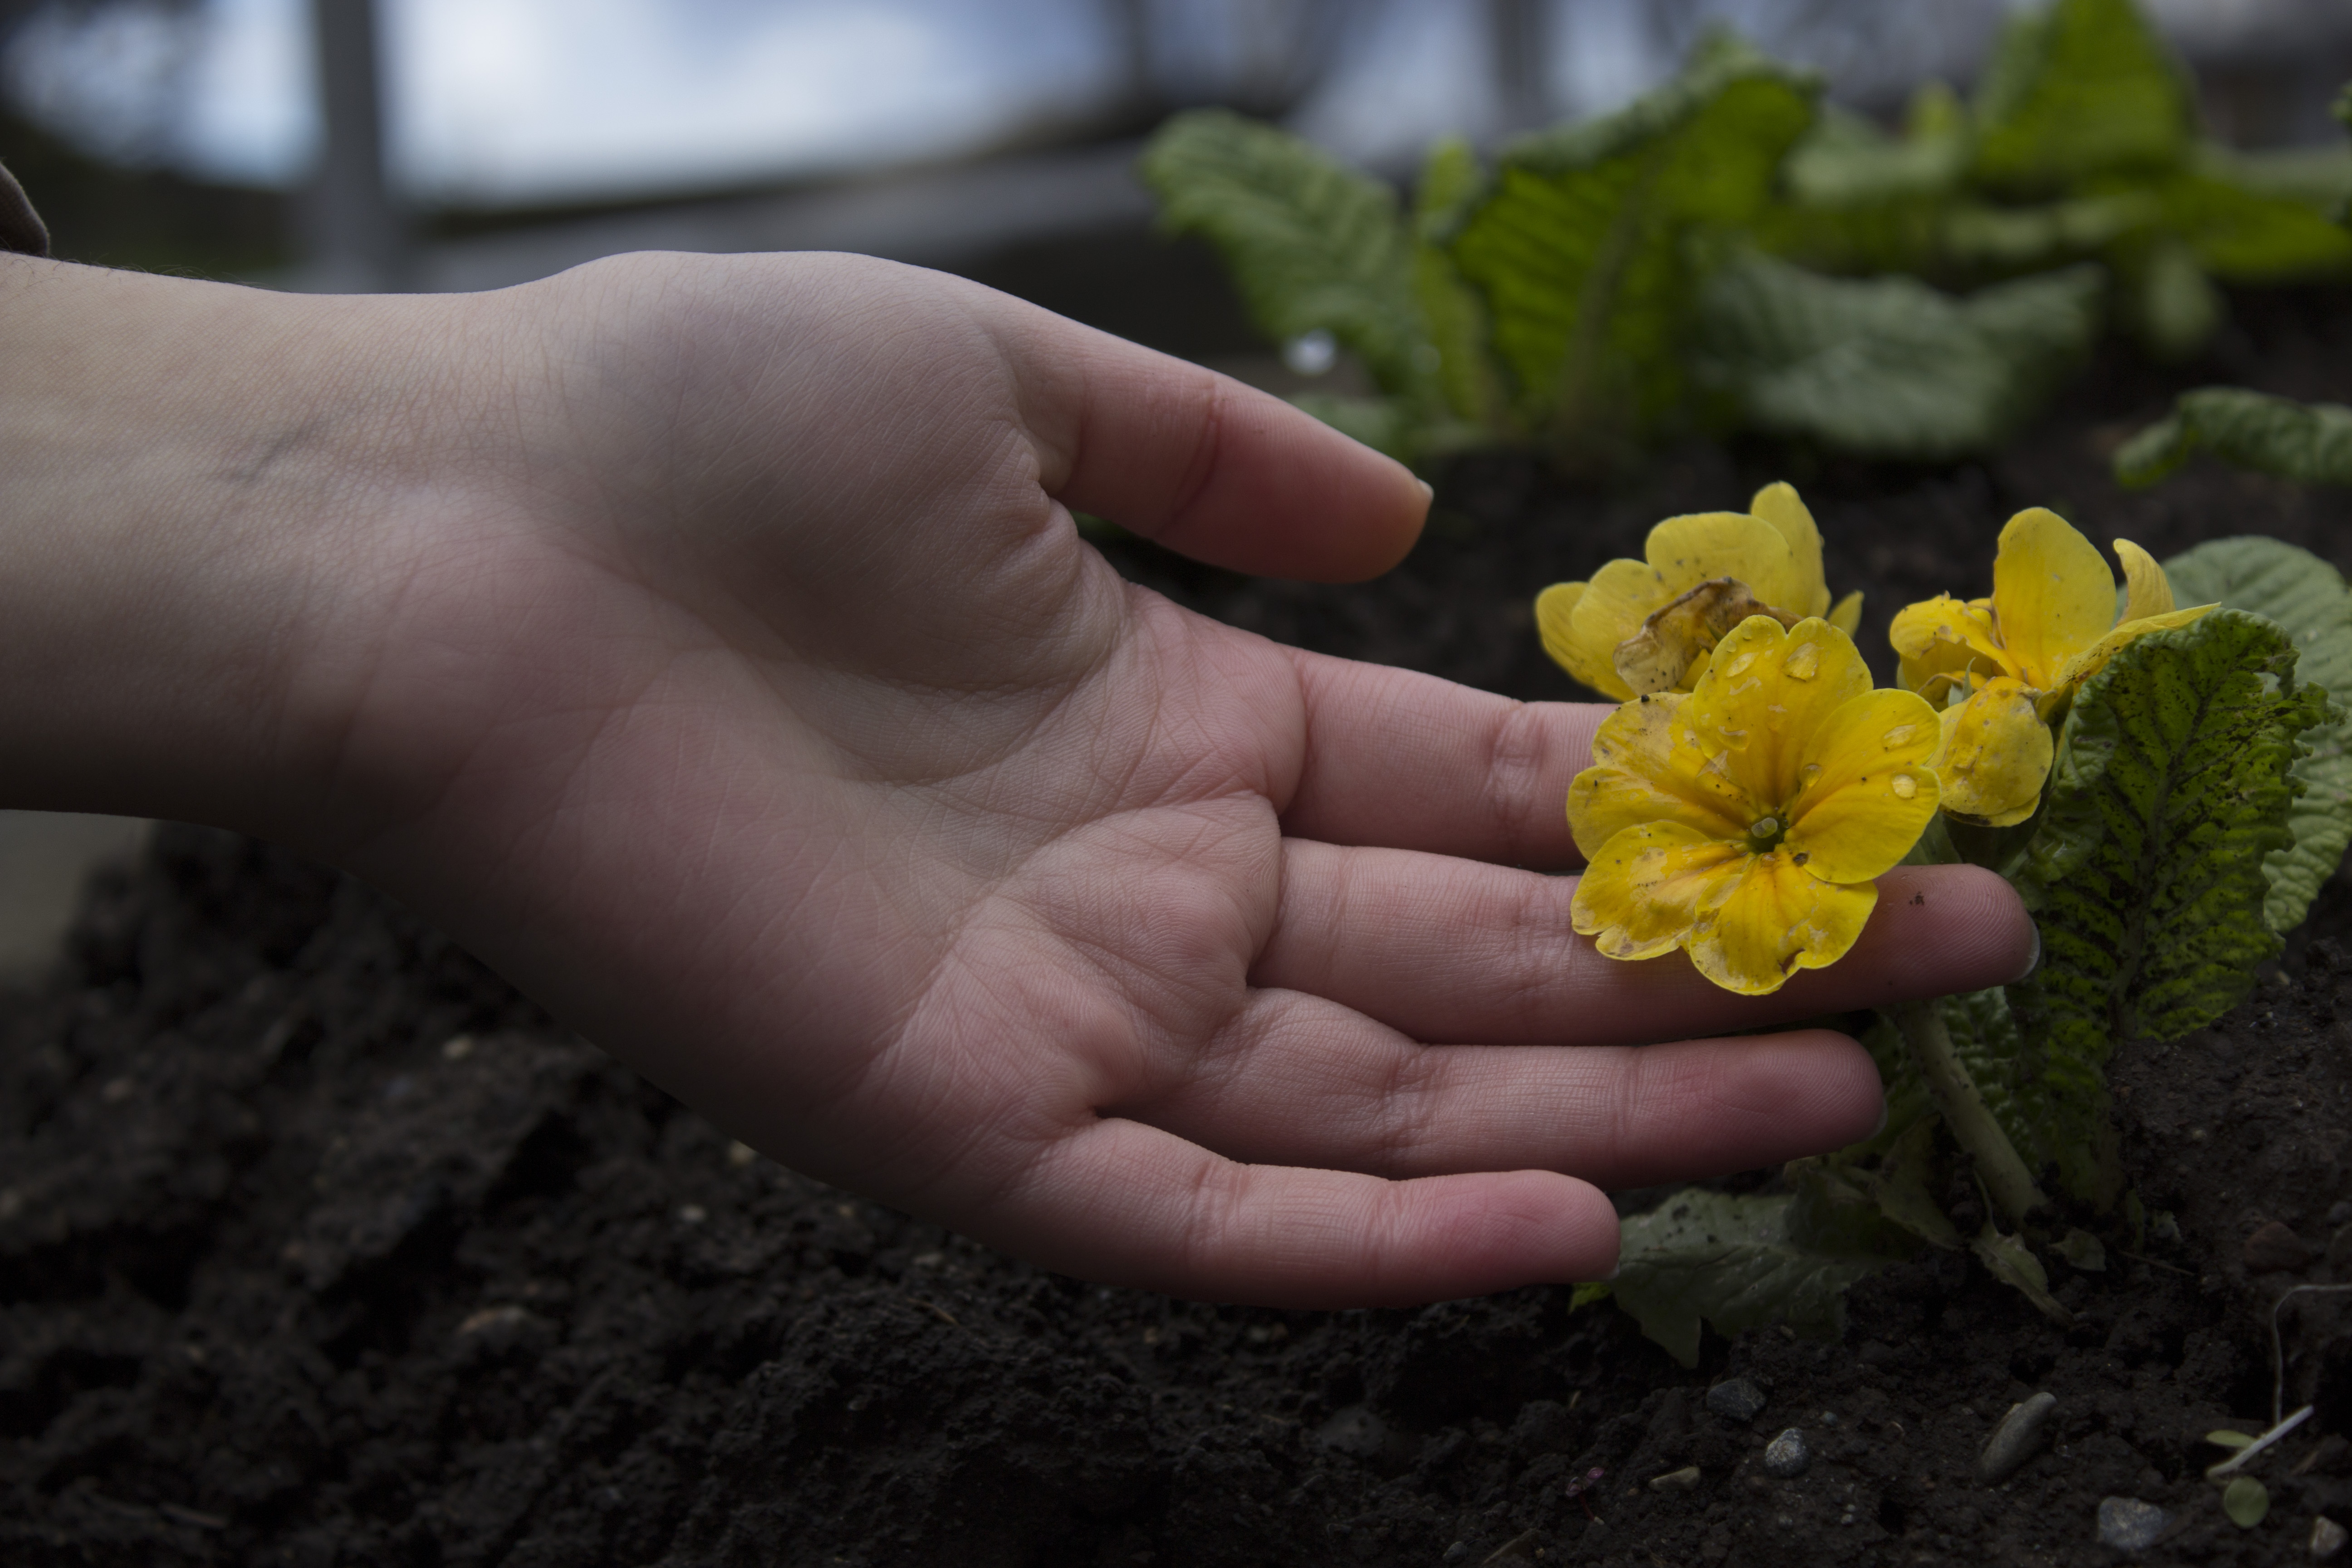
flower, natural, yellow, plant, hand, petal, flowering plant, primula, herbaceous plant, primrose, soil, evening primrose family, violet family, perennial plant, viola